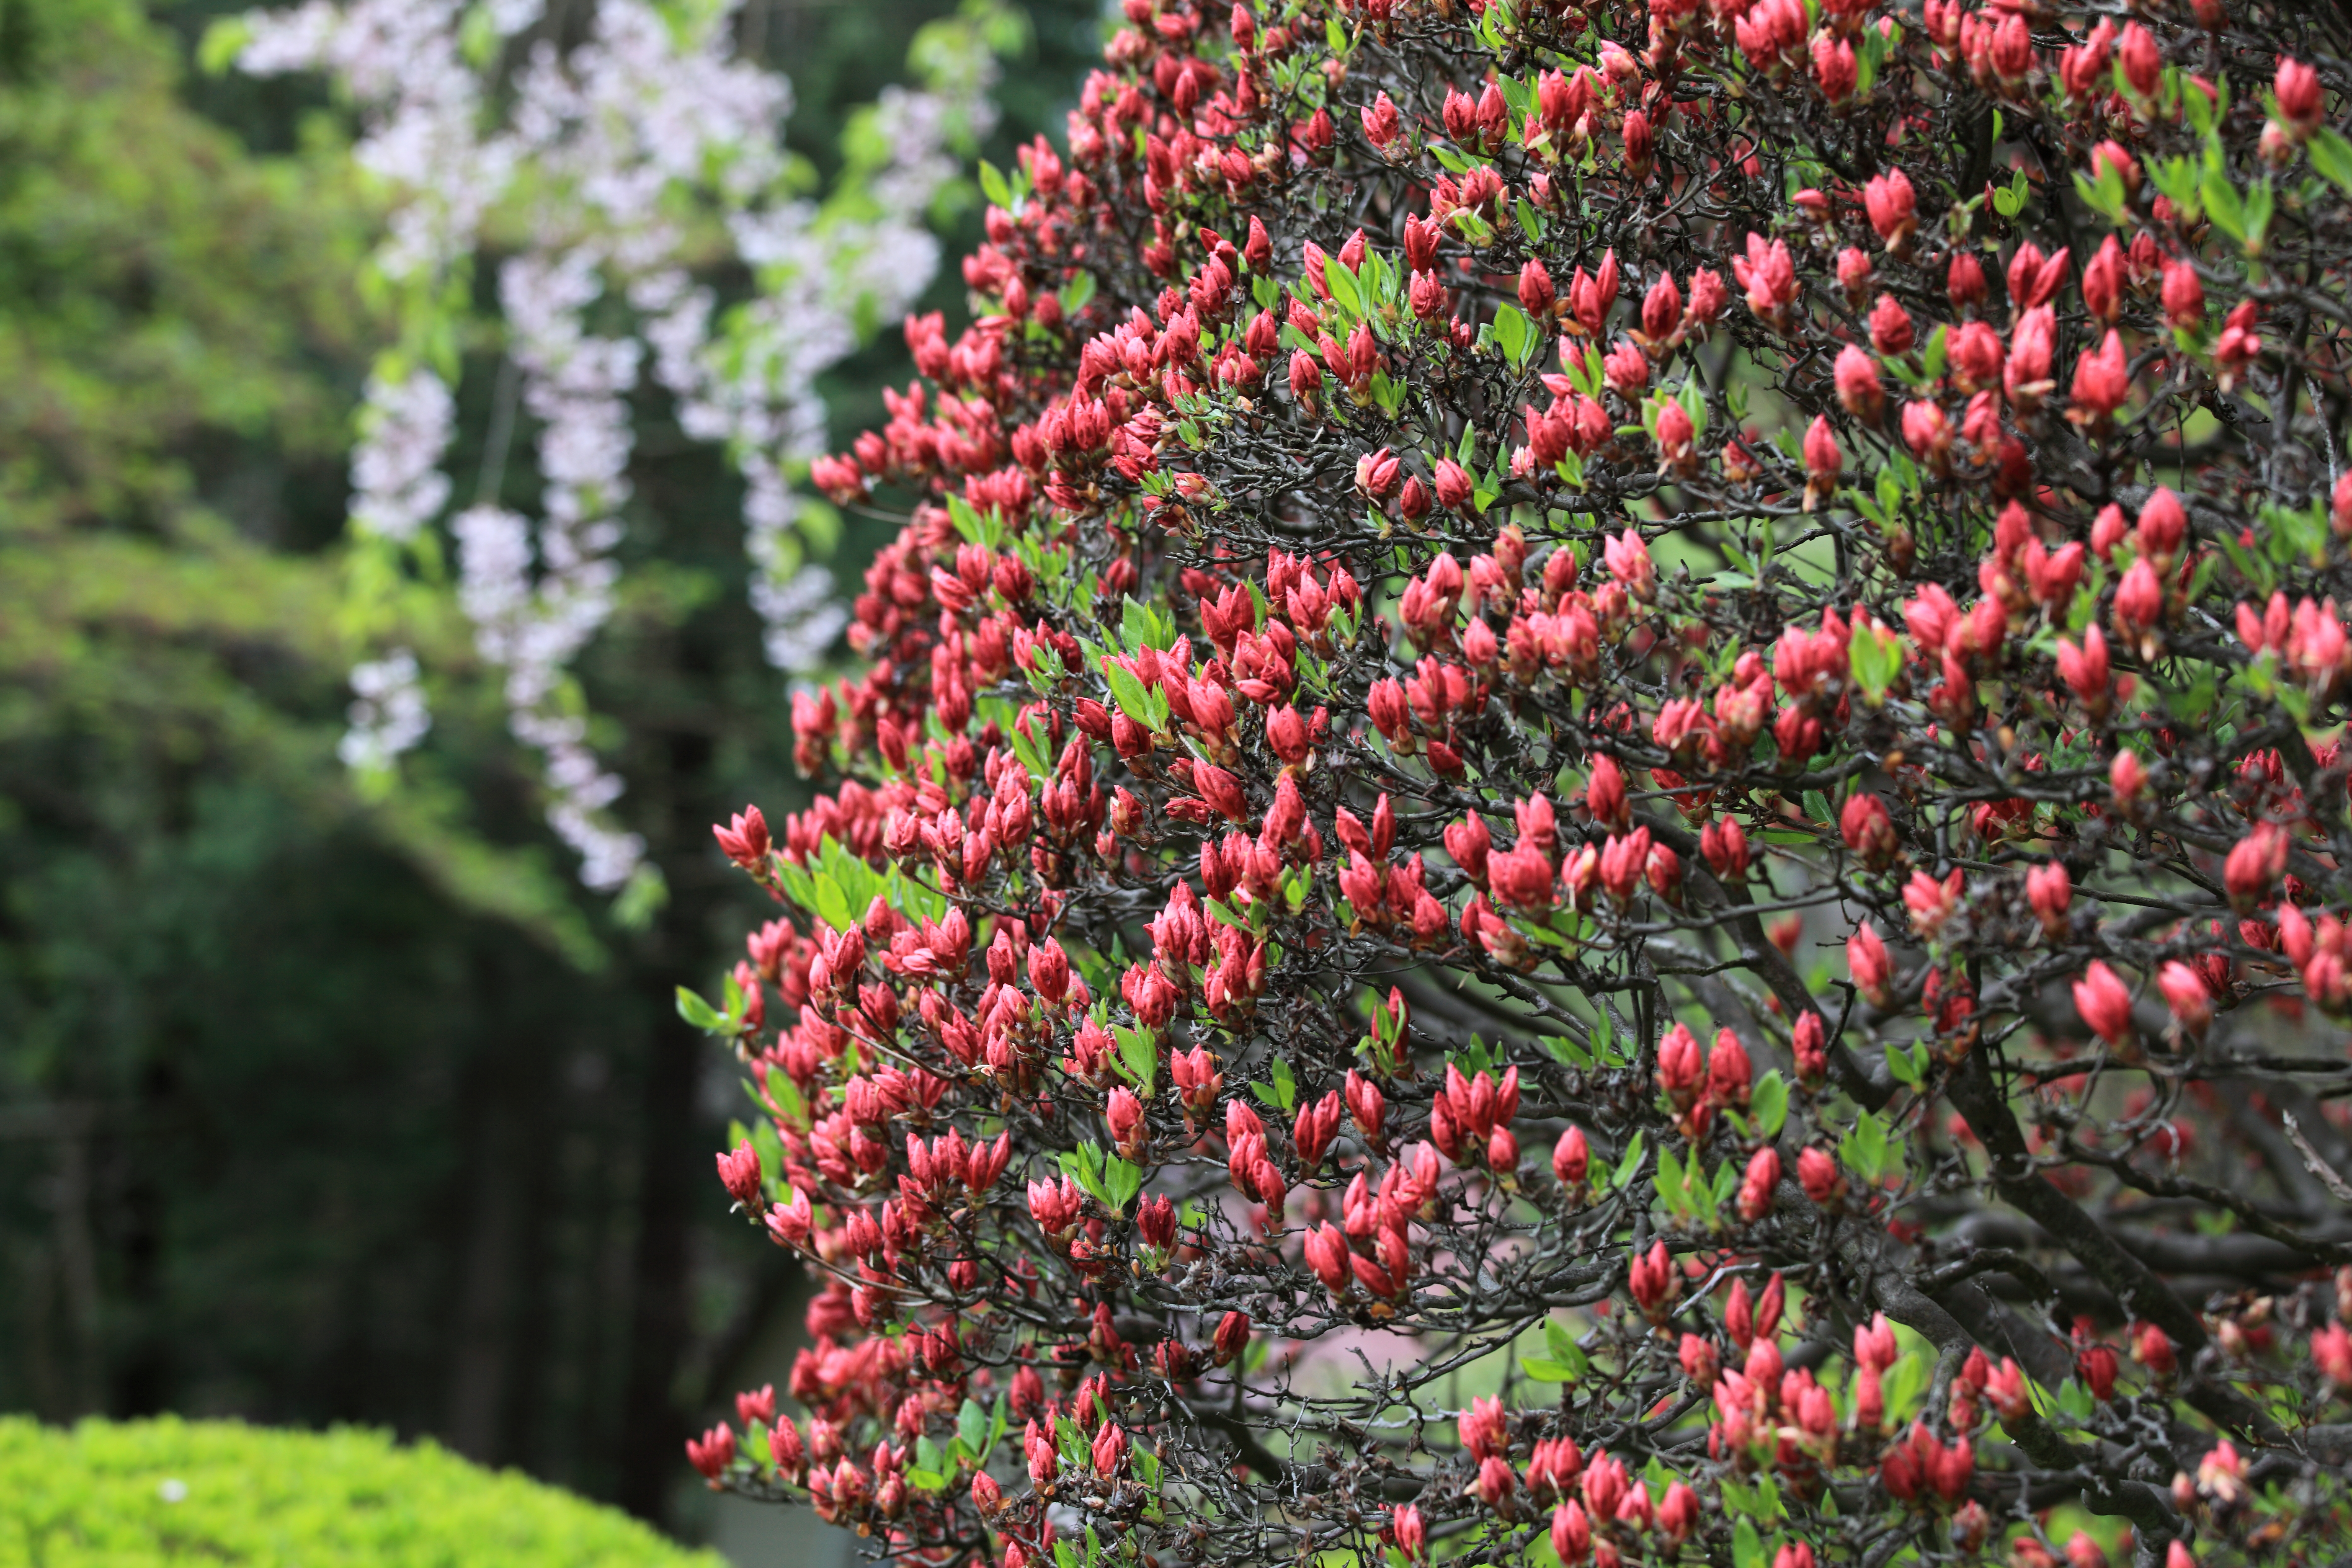
tree, blossom, plant, leaf, flower, high, produce, evergreen, botany, garden, flora, shrub, rhododendron, 5d, hires, bud, markii, hi, res, resolution, azalea, iwate, morioka, sakakiyamainarijinja, flowering plant, woody plant, land plant